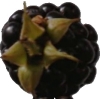
Label: blackberry